List of historic properties in Oracle, Arizona

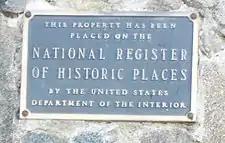
Acadia Ranch Marker

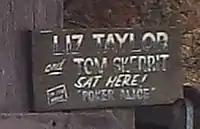
Sign on the Bain 9-A Buckboard

The Biosphere 2 is an Earth system science research facility. It was built between the years 1987 and 1991. Since 2011, it has been owned by the University of Arizona. The Biosphere 2 serves as a center for research, outreach, teaching, and lifelong learning about Earth, its living systems, and its place in the universe.